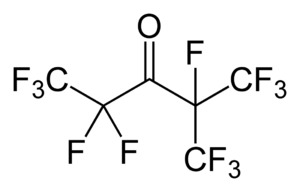
Le FK-5-1-12, ou Novec 1230, est un gaz inhibiteur de seconde génération utilisé en extinction automatique fabriqué par 3M.